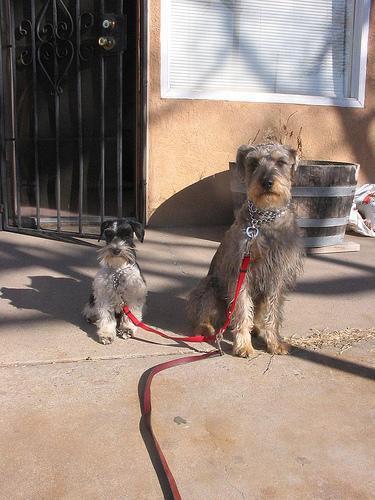
standard_schnauzer